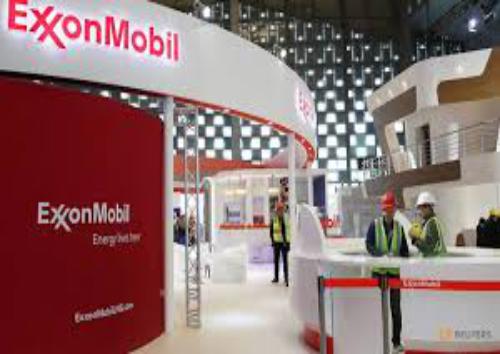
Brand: ExxonMobil
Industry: Transportation